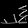
Label: Sandal